5th Battalion, King's Own Yorkshire Light Infantry

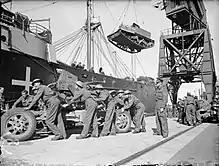
Bofors gun being unloaded at Southampton following the evacuation from Cherbourg, June 1940.

During the German spring offensive, 62nd Division was brought up from reserve on 26 March and became involved in the Battle of Bapaume when it took up defensive positions around Bucquoy and Rossignol Wood to cover the exits from Puisieux. The Germans resumed their attacks on 27 March, towards the end of which they began to exploit a gap between 62nd Division and the 4th Australian Brigade at Hébuterne to the south. At 19.00, Lt-Col Oliver Watson commanding 5th KOYLI was ordered to counter-attack Rossignol Wood with the assistance of four tanks. The counter-attack temporarily succeeded, but Germans continued to hold out in two improvised strongpoints among old trenches. Watson then led his remaining reserve in a series of bombing attacks under heavy fire. Eventually he had to order his men to retire, and was killed while covering their retreat. Watson was considered to have saved the division, and was awarded a posthumous Victoria Cross. The following day 5th KOYLIs were finally pushed off the Hébuterne–Rossignol Wood ridge by German bombing parties, but the position was restored by the divisional reserve and the Australians, and the German advance was halted in the division's sector. The division was relieved on 28/29 March for rest and reorganisation.